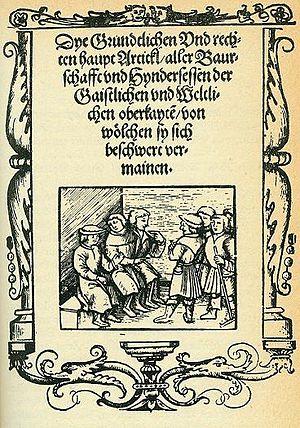
La guerre des Paysans allemands est un conflit qui a eu lieu dans le Saint-Empire romain germanique entre 1524 et 1526 dans des régions de l’Allemagne du Sud, de la Suisse, de la Lorraine allemande et de l’Alsace. On l’appelle aussi, en allemand, le Soulèvement de l’homme ordinaire, ou en français la révolte des Rustauds.